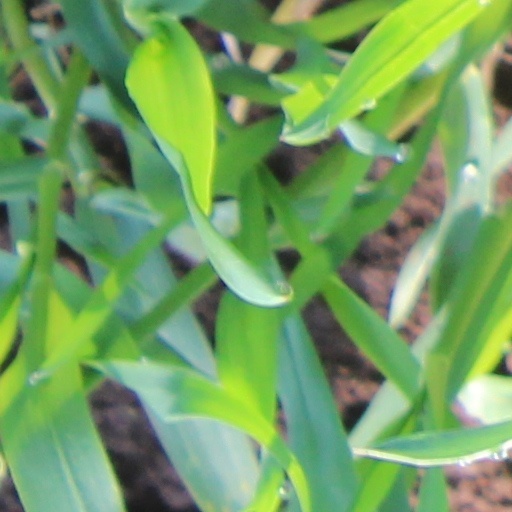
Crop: wheat